CMC P350 Hybrid

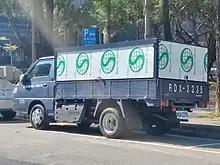
CMC P350 Hybrid rear

The CMC P350 Hybrid is based on the updated third generation Mitsubishi Delica truck launched by CMC since 2019. Compared to the original third generation Delica, the P350 Hybrid features an updated powertrain producing 162.6ps, reinforced dually rear axle, and reinforced body frame. The P350 Hybrid truck has a hybrid system that features Integrated Starter Generator (ISG) developed inhouse. The P350 Hybrid has a 1,610 kg maximum payload capacity, 4-wheel disc brakes, and dual rear wheel. The cargo bed has a dimension of 3,079mm by 1,747mm by 360mm. The P350 Hybrid is available as a chassis cab with a maximum payload capacity of 1,905 kg, box van body, refrigerated box van body, and tailgate lift.